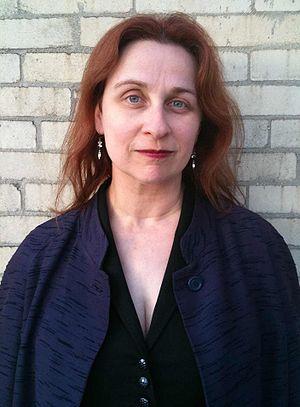
Audrey Niffenegger, née le 13 juin 1963 à South Haven dans le Michigan, est une romancière de science-fiction et une artiste américaine.